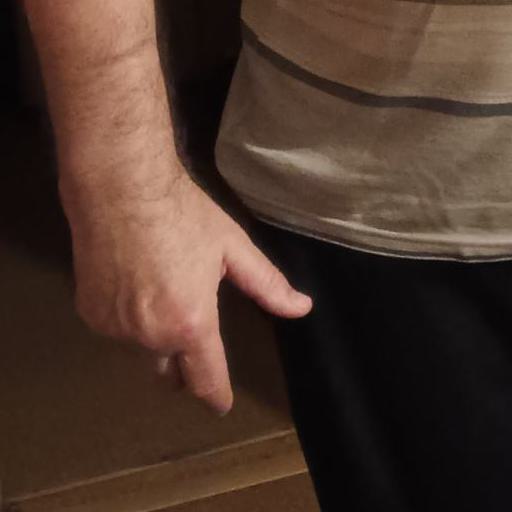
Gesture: no_gesture